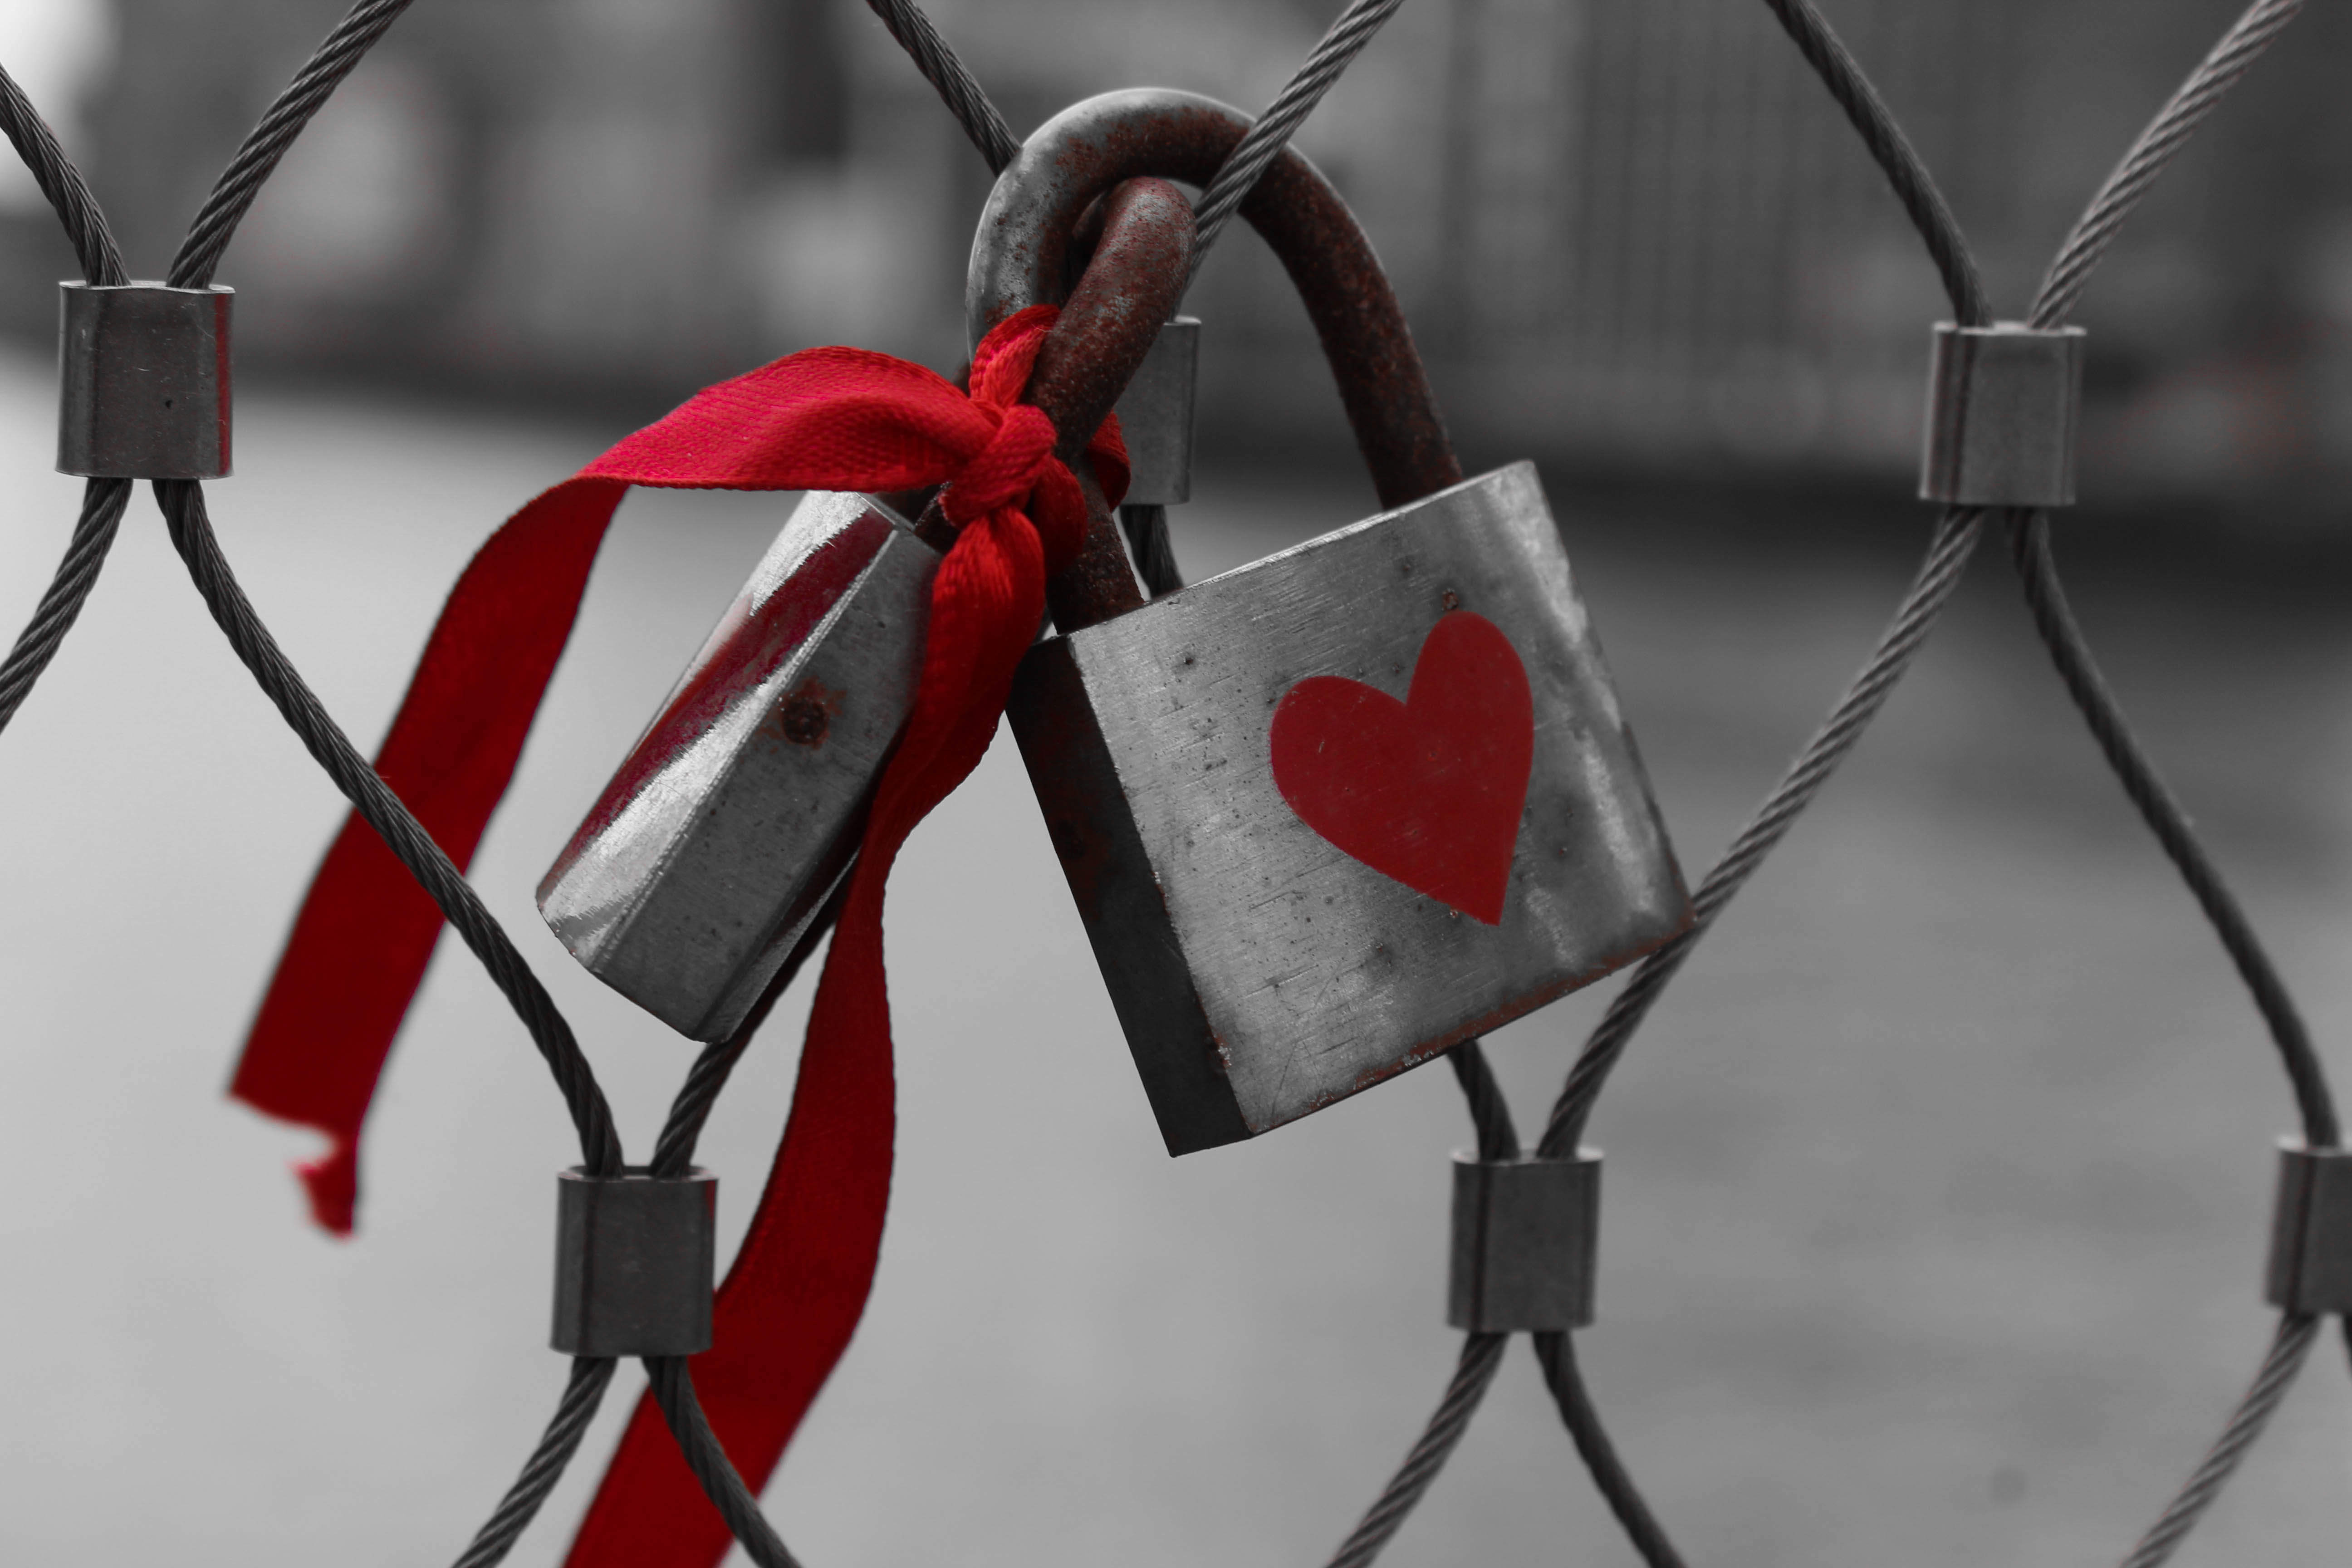
light, red, black, lighting, bridle